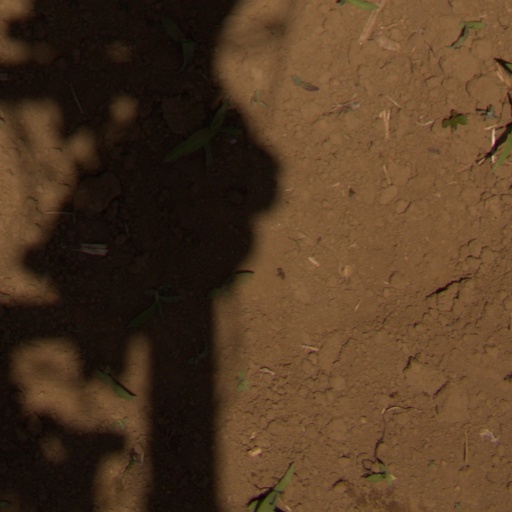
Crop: Jerusalem artichoke